Plantago lanceolata

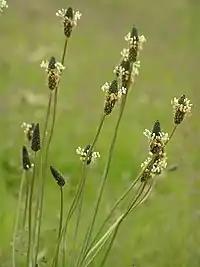
"P. lanceolata" (Japan)

The plant is a rosette-forming perennial herb, with leafless, silky, hairy flower stems, growing to tall, exceptionally . The basal leaves are lanceolate spreading or erect, scarcely toothed with 3–5 strong parallel veins narrowed to a short petiole. The flower stalk is deeply furrowed, ending in an ovoid inflorescence of many small flowers each with a pointed bract. Each inflorescence can produce up to 200 seeds. Flowers are , with a green calyx and brownish corolla, four bent-back lobes with brown midribs and long white stamens.